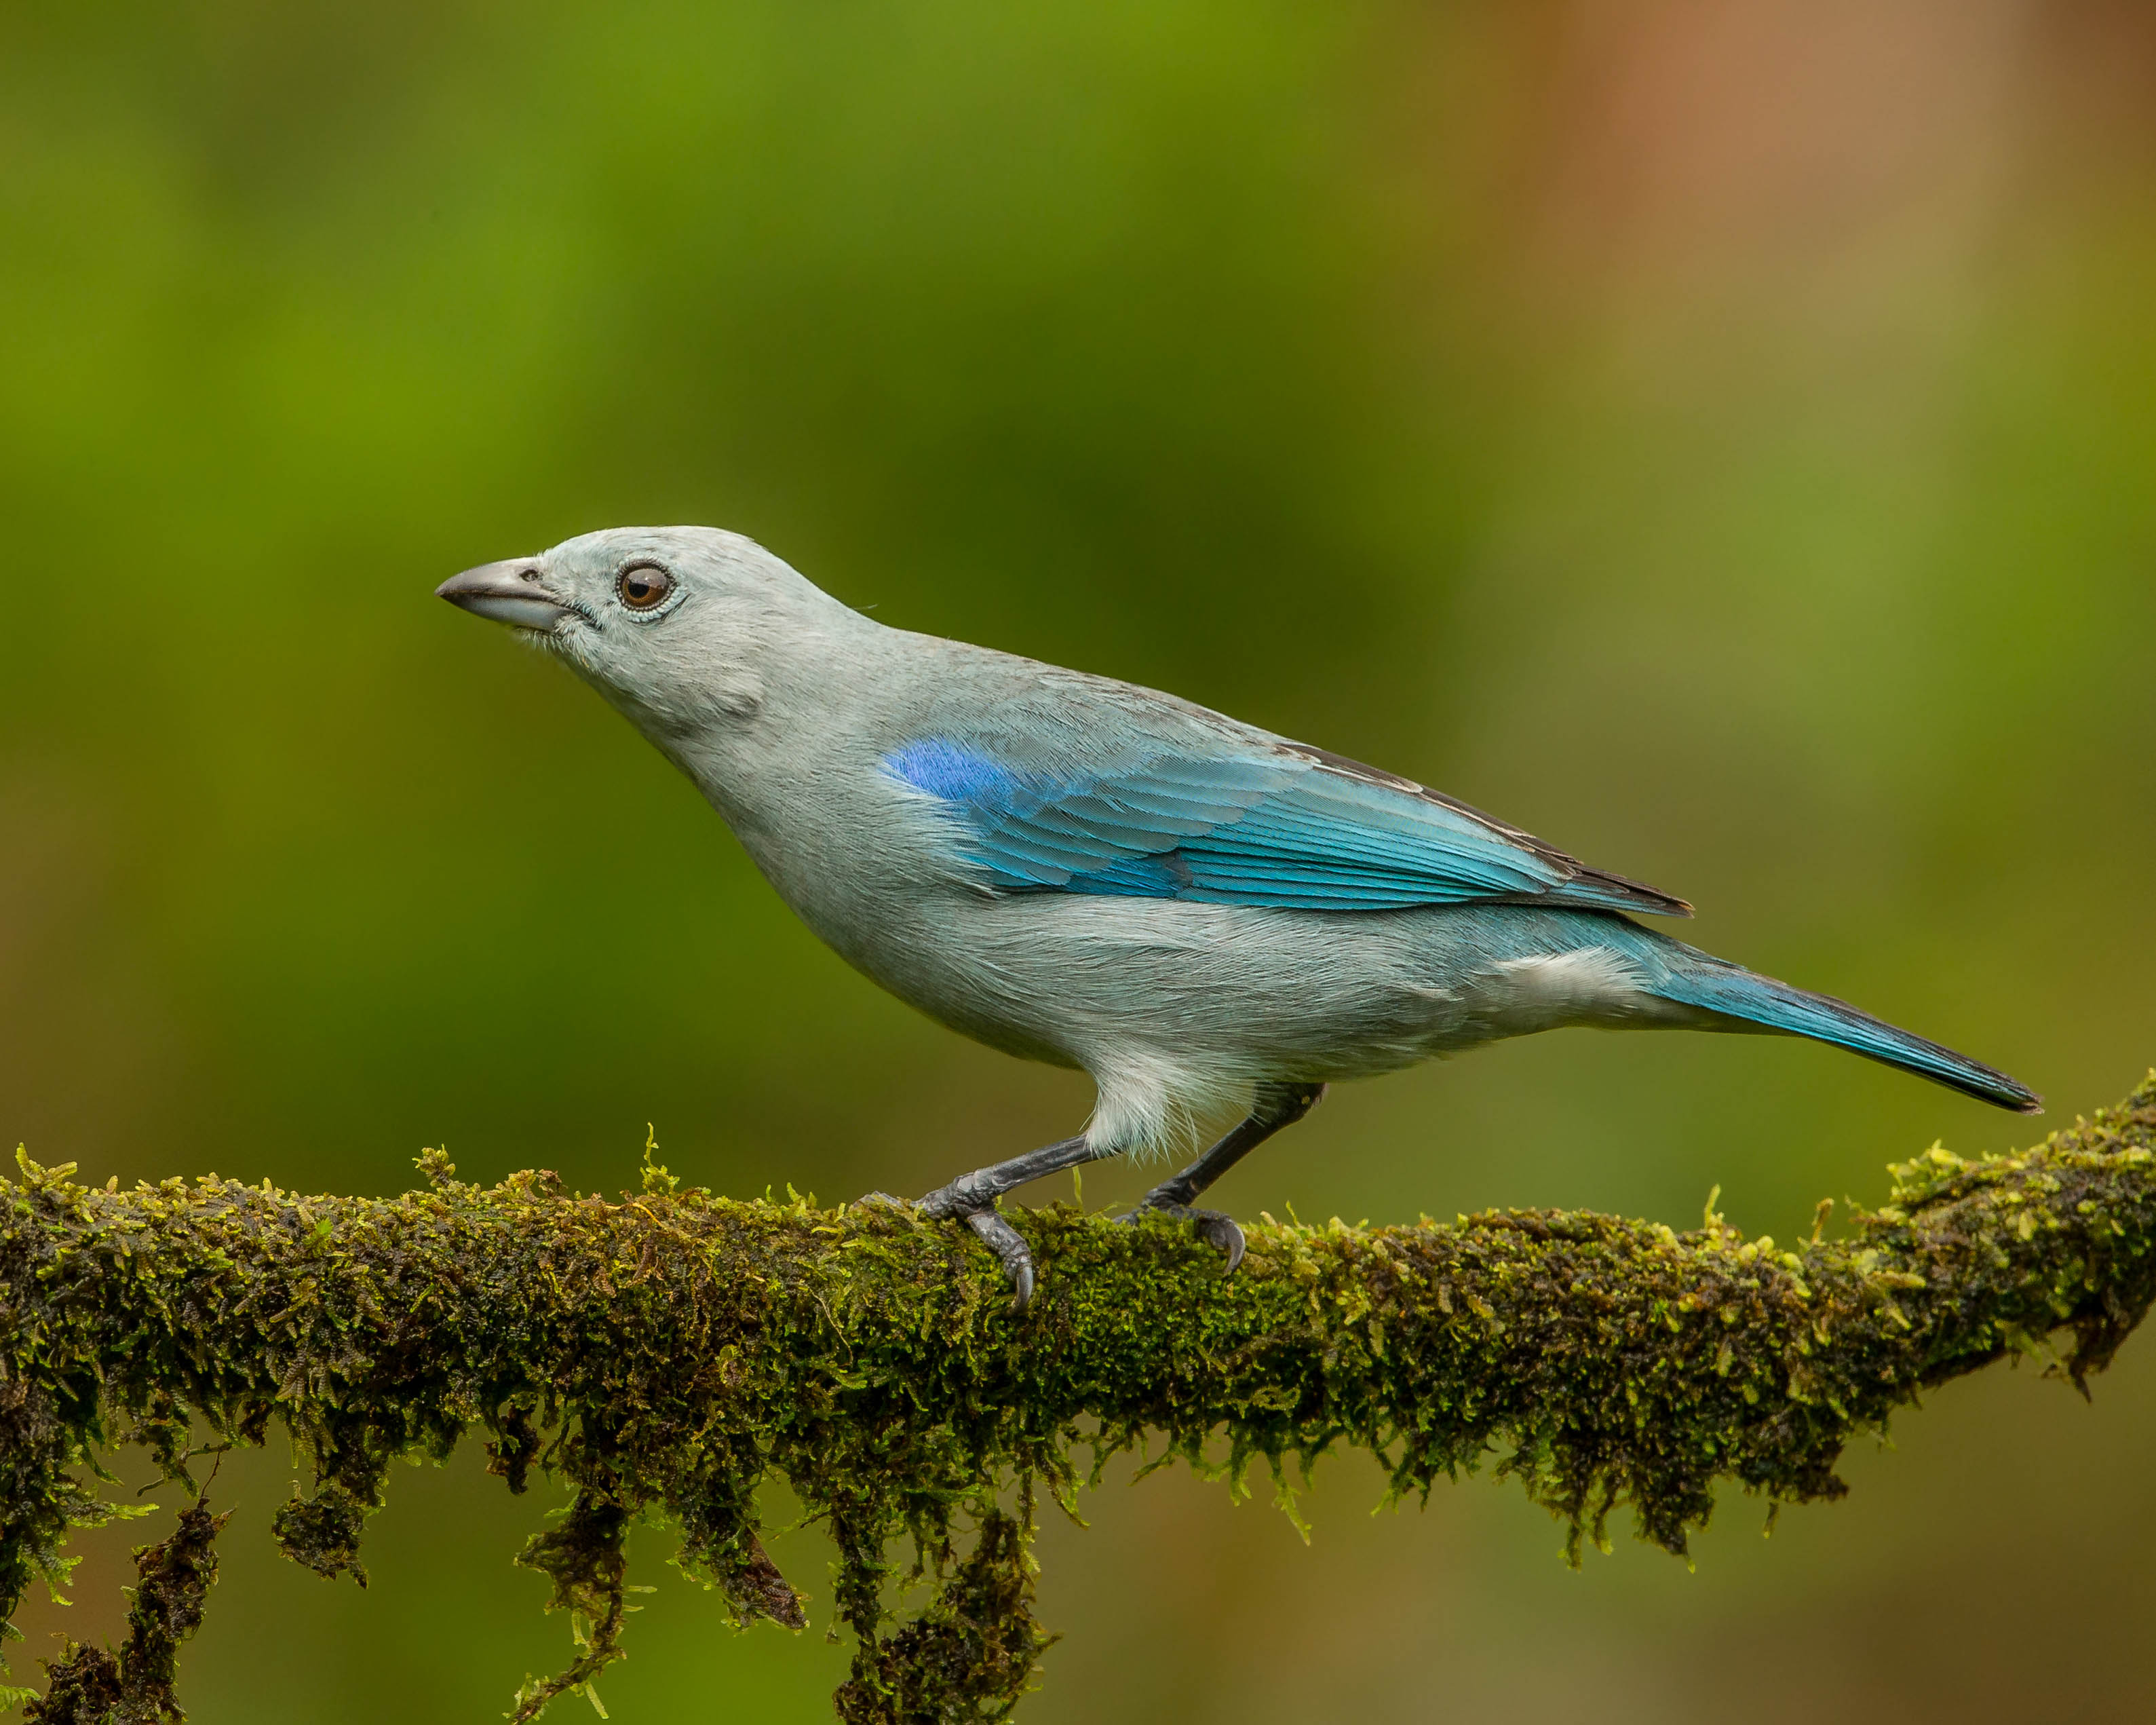
nature, branch, bird, wing, wildlife, green, beak, fauna, jay, vertebrate, finch, bluebird, andymorffew, morffew, naturethroughthelens, costarica, bluegraytanager, perching bird, emberizidae, stock dove